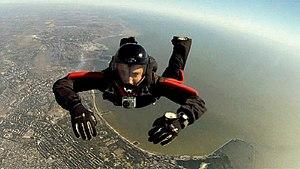
Le « parachutisme ou la chute libre » est une activité consistant à chuter d'une hauteur allant d'une centaine de mètres à plusieurs milliers pour ensuite retourner sur terre avec l'aide d'un parachute. Si la personne s'élance d'un point fixe, on parle alors plutôt de saut de base.